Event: Nepal Earthquake
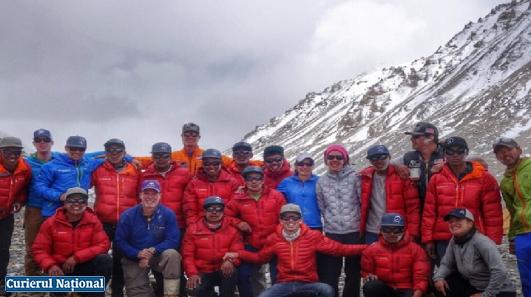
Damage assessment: no_damage